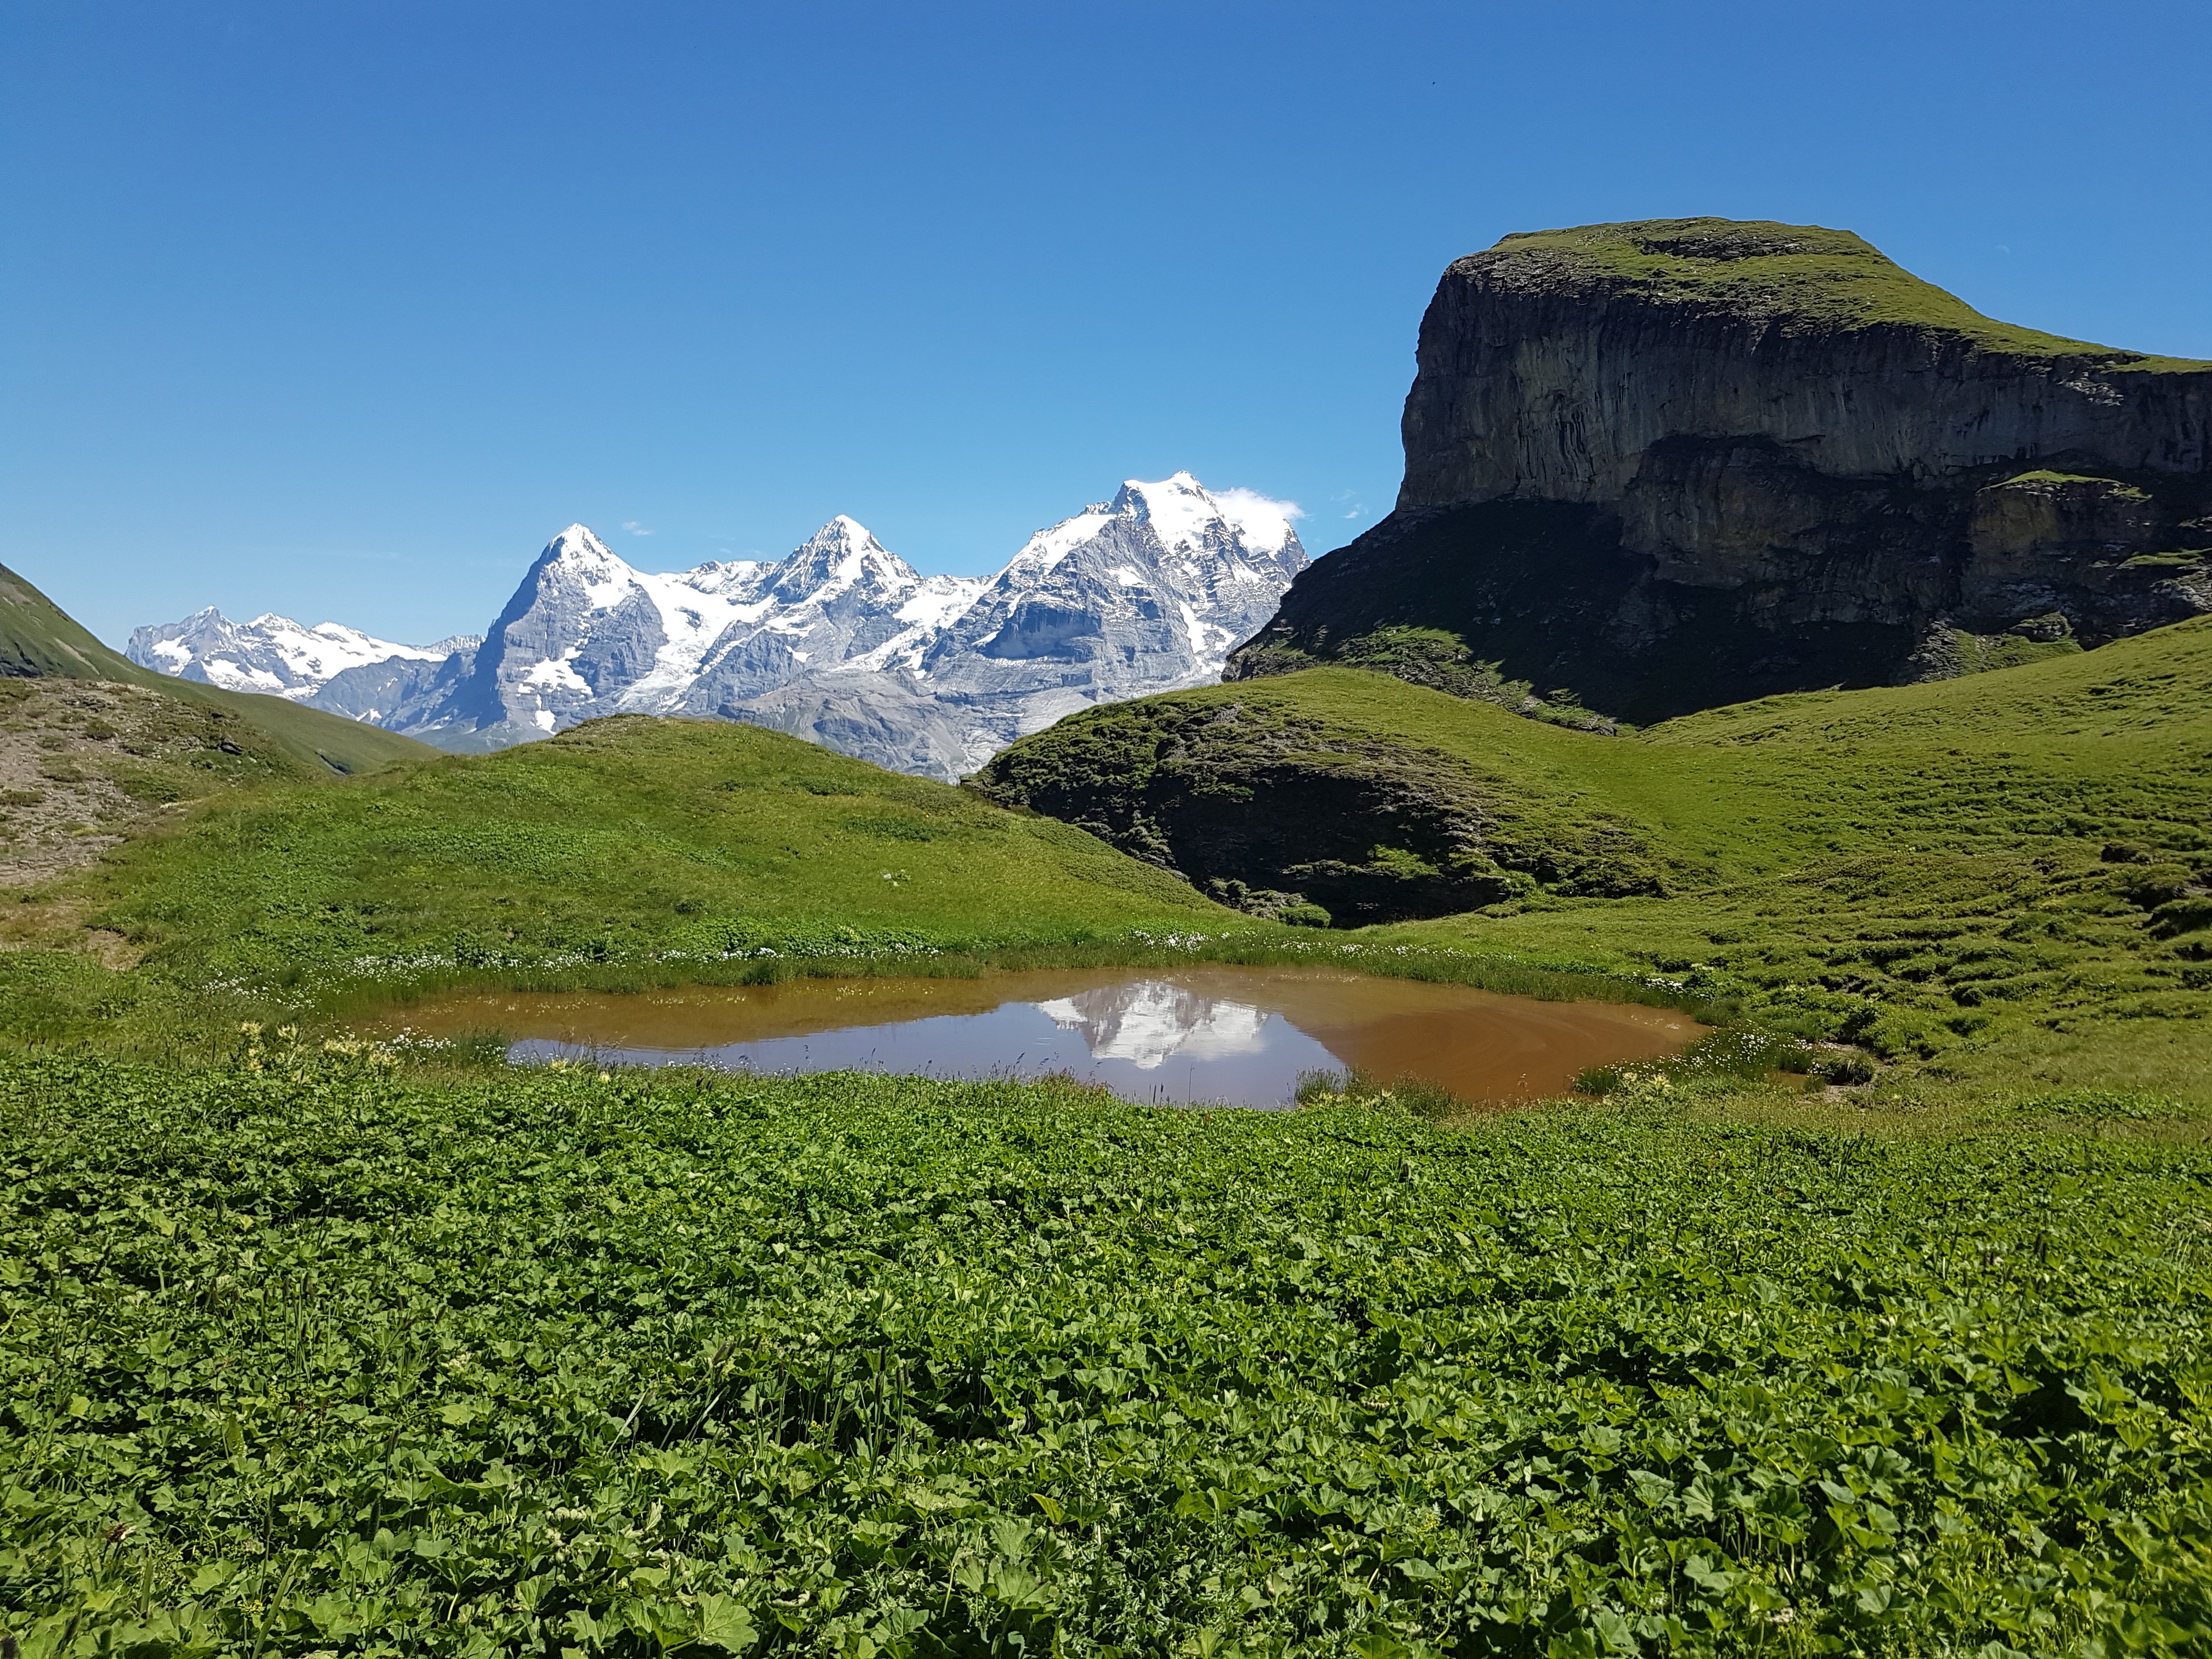
landscape, nature, wilderness, walking, mountain, meadow, hill, flower, lake, adventure, valley, mountain range, fjord, highland, terrain, national park, ridge, alps, grassland, plateau, fell, loch, ecosystem, landform, mountain pass, geographical feature, mountainous landforms